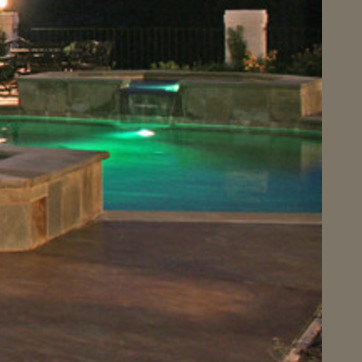
Material: water